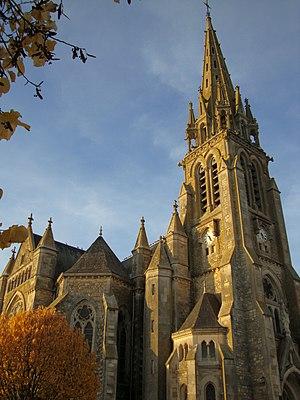
Église Sainte-Cécile de Sainte-Cécile, (Inscrit, 2007) This building is indexed in the Base Mérimée, a database of architectural heritage maintained by the French Ministry of Culture,
Sainte-Cécile est une commune française située dans le département de la Vendée en région Pays de la Loire.
La liste des églises de la Vendée recense de la manière la plus complète possible les églises, cathédrale et basiliques situées dans le département français de la Vendée.
Cet article recense les monuments historiques de la Vendée, en France.